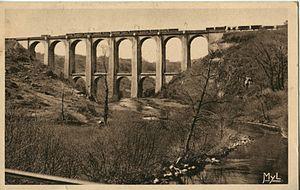
Carte postale ancienne éditée par MYL
Bersac-sur-Rivalier est une commune française située dans le département de la Haute-Vienne en région Nouvelle-Aquitaine.
Le viaduc de Rocherolles est un pont-rail permettant le franchissement de la Gartempe par la ligne des Aubrais - Orléans à Montauban-Ville-Bourbon, sur le territoire des communes de Folles et de Bersac-sur-Rivalier dans le département de la Haute-Vienne en région Nouvelle-Aquitaine.